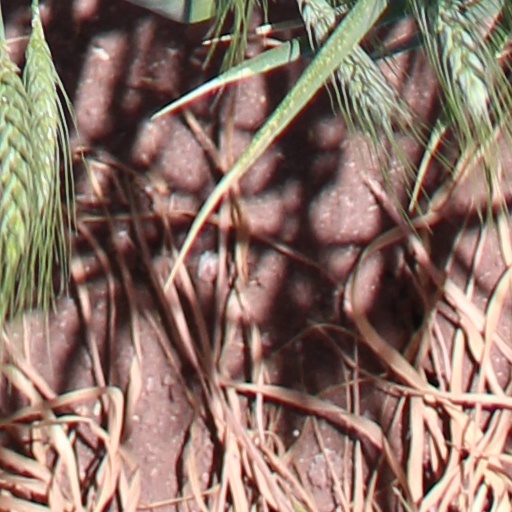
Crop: wheat